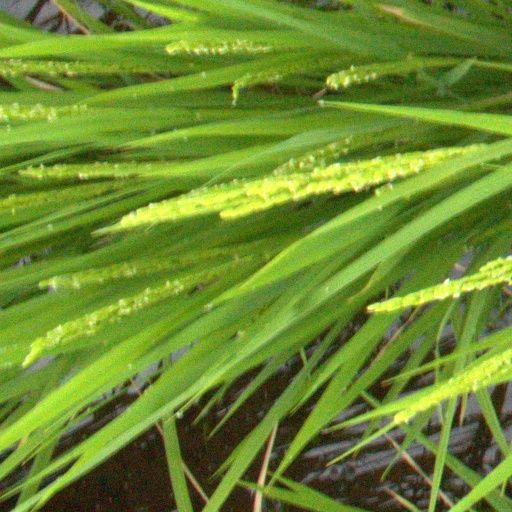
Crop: rice